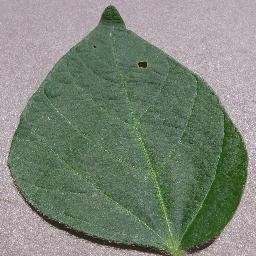
Label: Soybean___healthy